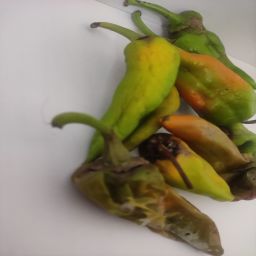
Crop: New Mexico Green Chile
Quality: Damaged